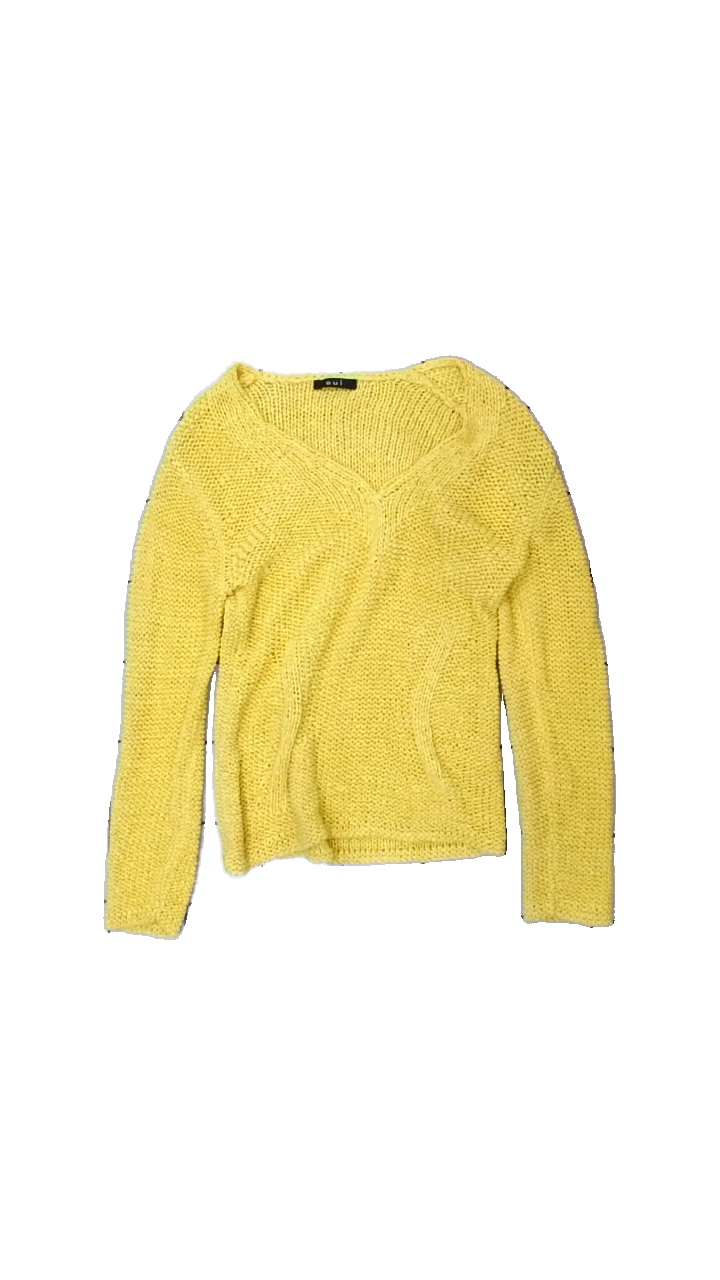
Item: Sweater (Ladies)
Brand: Oui
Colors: Yellow
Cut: Regular, V-collar
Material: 59% acrylic, 41% nylon
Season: All
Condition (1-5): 4
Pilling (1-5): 5
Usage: Reuse
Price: <50